Vito Cozzoli

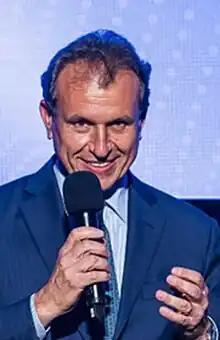
Vito Cozzoli

Vito Cozzoli (born 1964, in Bari, Italy) is an Italian business executive. He has been president and chief executive officer of Sport e Salute S.p.A. since March 2020.